History of smoking

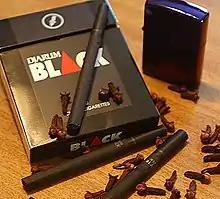
Djarum Blacks, a popular brand of Indonesian clove-flavoured cigarettes called "kretek"

A Frenchman named Jean Nicot (from whose name the word nicotine derives) introduced tobacco to France in 1560 from Portugal. From there, it spread to England. The first report of a smoking Englishman is of a sailor in Bristol in 1556, seen "emitting smoke from his nostrils". Like tea, coffee and opium, tobacco was just one of many intoxicants originally used as a form of medicine.